Wei Lihuang

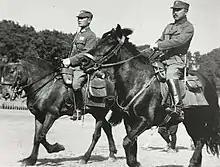
General Wei Lihuang (right) and General Long Yun (left) inspecting troops of the Chinese Expeditionary Force, March 1944

Beginning his offensive into southern Yunnan on 11 May 1944, Wei's troops captured Tengchung on 15 September after two months of heavy fighting. Proceeding southward despite heavy resistance, his forces eventually linked up with Chinese divisions in Wanting, Burma on January 27, 1945. The success of this offensive allowed the Allies to reopen the former Burma Road supply network to China through Ledo, Burma, now named the Ledo Road. In concert with existing airlift operations over The Hump, the Ledo Road enabled overland transport of military supplies from Assam to Nationalist bases in China.